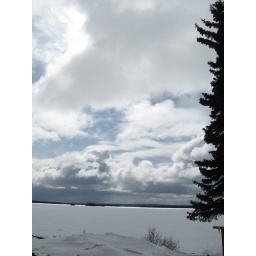
sky over mistissini lake